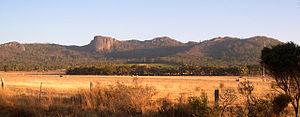
Le parc national de Porungurup est un parc national situé en Australie-Occidentale en Australie à 390 km au sud-est de Perth et à 40 kilomètres d'Albany. Le parc a été créé en 1971.
Les parcs nationaux d'Australie-Occidentale sont au nombre de quatre-vingt-dix-huit et couvrent une superficie de 56 680,65 km². Ils sont gérés par le ministère de l'Environnement et de la Conservation.